Dragut

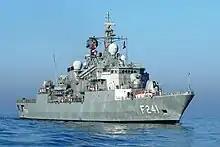
F-241 TCG "Turgut Reis", a Yavuz class (MEKO 200 TN Track I) frigate of the Turkish Navy, in Cartagena, Spain.

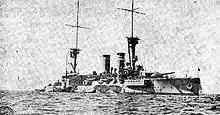
The Ottoman battleship "Turgut Reis".

When Sultan Suleiman ordered the Great Siege of Malta in 1565, Dragut joined Piyale Pasha and the Ottoman forces with 1,600 men (3,000 according to some sources) and 15 ships (13 galleys and 2 galiots; while some sources mention 17 ships) on 31 May 1565. He landed his troops at the entrance of Marsa Muscietto, a cape which was named after him, 'Dragut Point'.